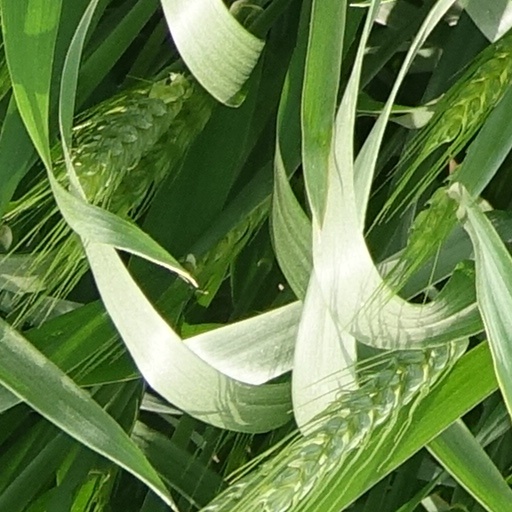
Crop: wheat